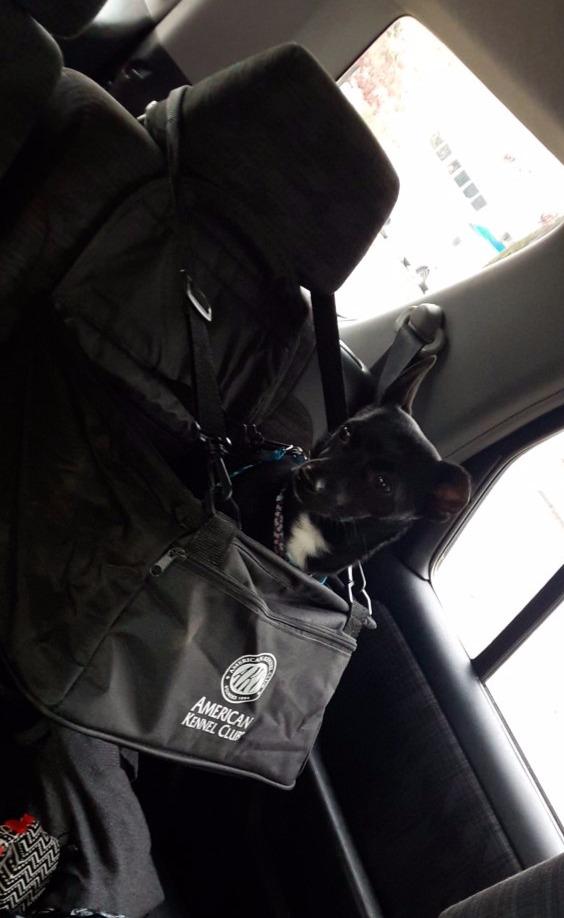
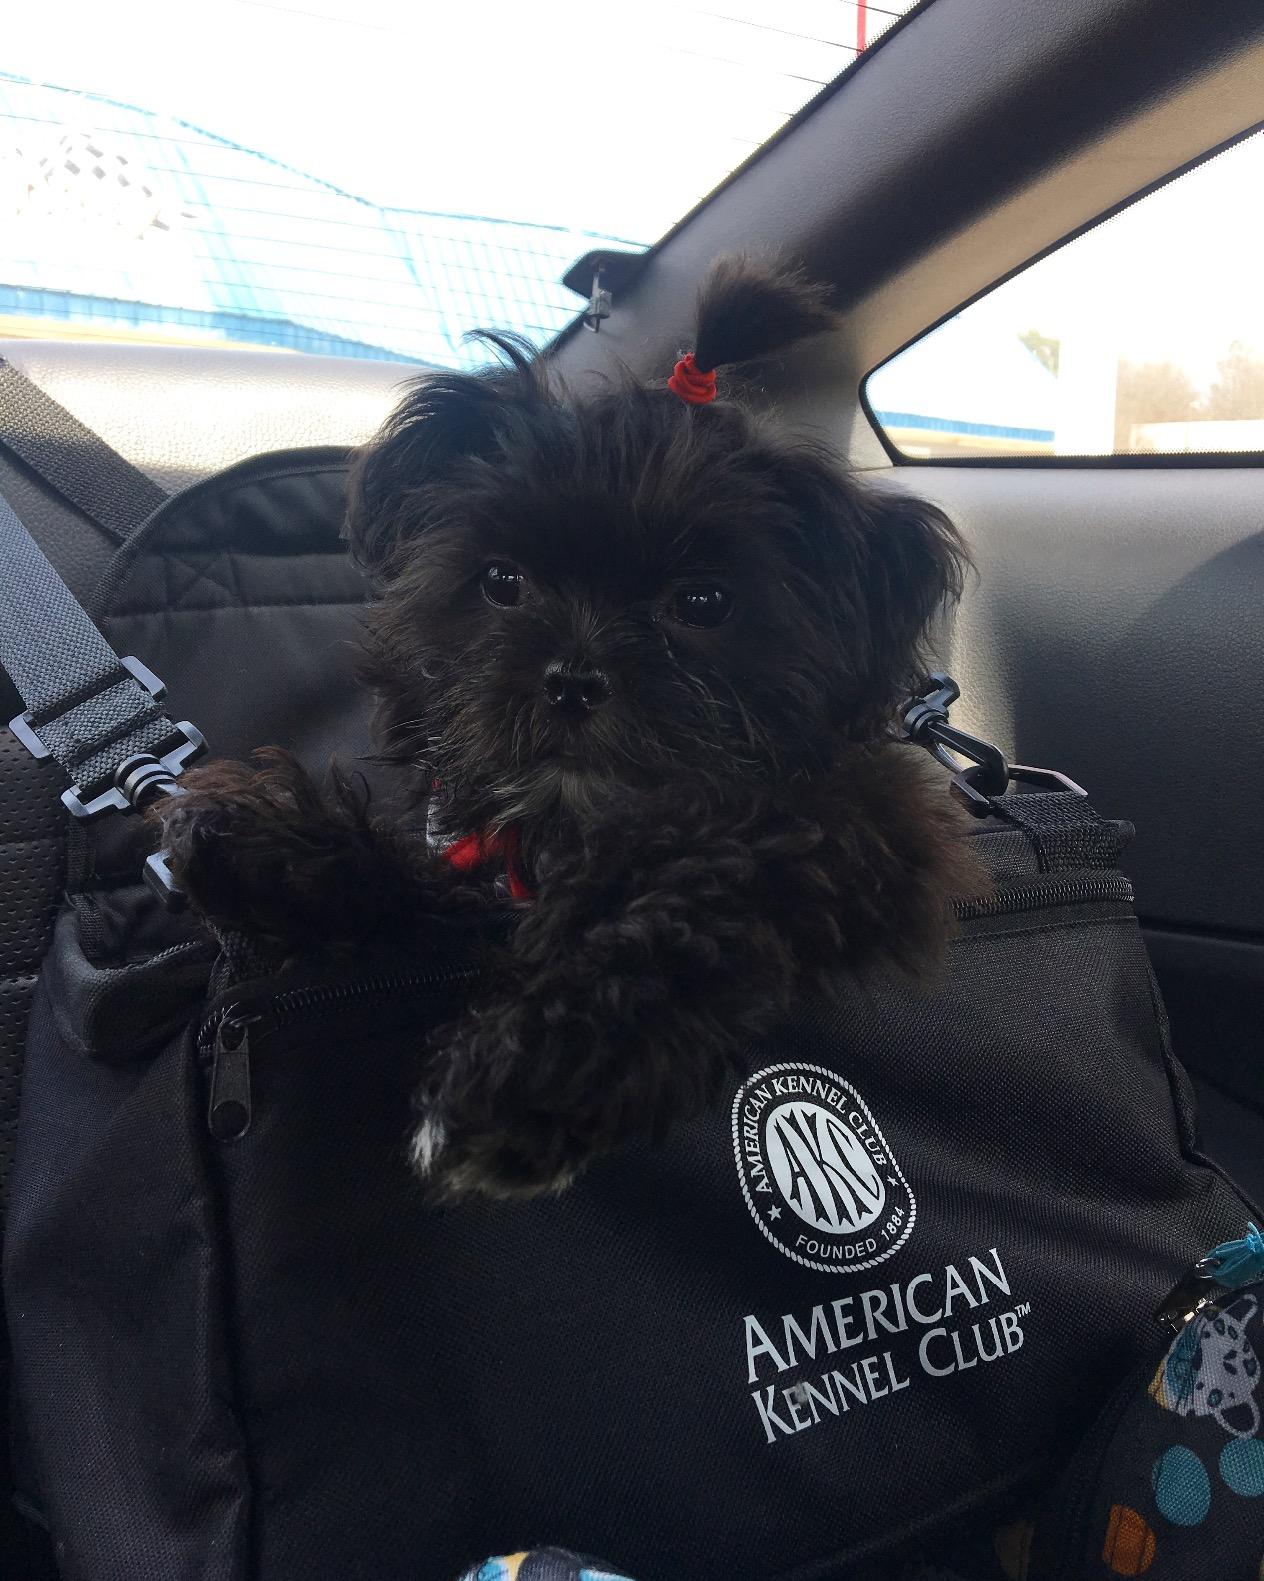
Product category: items_kennel
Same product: yes